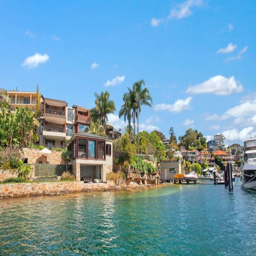
the pool house is private and separate from the main house